Jeanne Ives

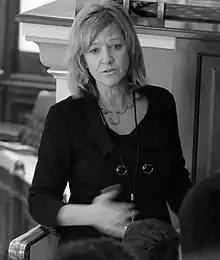
Ives at the Illinois State Capitol in 2014

Ives said on a 2017 radio show, "My best work is actually getting traction on killing legislation that is bad ... which is what my role is as a member of both first the super minority and then the minority." Five of Ives' 134 bills had become law , according to the Illinois General Assembly records.